TNA World Tag Team Championship

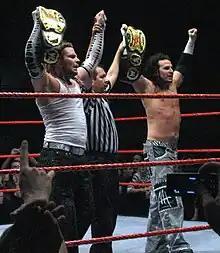
Current champions The Hardys (Jeff Hardy and Matt Hardy) in their fourth reign.

The inaugural champions were Team 3D (Brother Devon and Brother Ray), who were awarded the championship on the May 17, 2007 edition of "TNA Today". At days, The North's (Ethan Page and Josh Alexander) reign is the longest in the title's history. Eric Young/Super Eric and Kaz's only reign holds the record for shortest reign in the title's history at a half day. Individually, James Storm holds the record with seven reigns, while Beer Money and The Wolves (Davey Richards and Eddie Edwards) share the record of five reigns as a team.